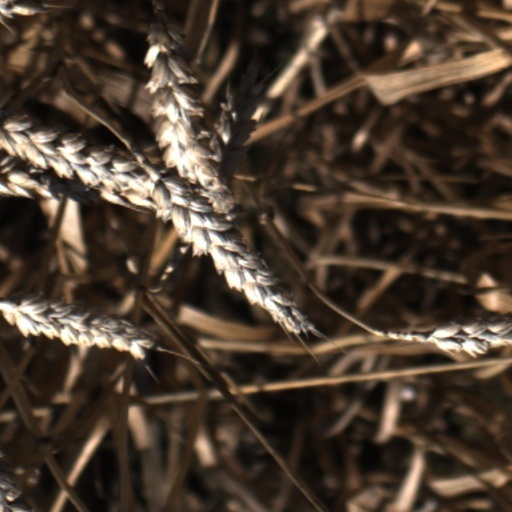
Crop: wheat